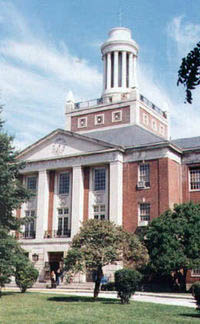
ราโมนส์

| ชื่อ = เดอะราโมนส์
| ประเภท = วงดนตรี
| ภาพ = Ramones Toronto 1976.jpg
| คำบรรยายภาพ = ราโมนส์ ขณะกำลังแสดงสด ปี ค.ศ. 1976 ที่กรุงนิวยอร์ก
| ชื่อจริง =
| ชื่อเล่น =
| วันเกิด =
| วันที่เสียชีวิต =
| แหล่งกำเนิด = ฟอเรสต์ฮิลส์, ควีนส์, นิวยอร์ก
| เครื่องดนตรี =
| แนวเพลง = พังก์ร็อก, ป็อปพังก์
| อาชีพ =
| ช่วงปี = ค.ศ. 1974 - 1996
| ค่าย =
| ส่วนเกี่ยวข้อง =
| เว็บ = ramones.com
| สมาชิก =
| อดีตสมาชิก = จอห์นนี ราโมน ดี ดี ราโมน โจอี ราโมน ทอมมี ราโมน มาร์คี ราโมน ริชชี ราโมน เอลวิส ราโมน ซี.เจ. ราโมน
| กลุ่มแฟนคลับ =
เดอะราโมนส์ () เป็นวงพังก์ร็อก ก่อตั้งขึ้นในฟอเรสต์ฮิลล์ นครนิวยอร์ก ราโมนส์มักได้รับคำกล่าวอ้างว่าเป็นวงพังก์วงแรก จากการออกสตูดิโออัลบั้ม ในชื่อเดียวกับวง "ราโมนส์ (อัลบั้ม)|ราโมนส์" ในปี ค.ศ. 1976 ตลอดช่วงชีวิตของวง ได้ออกสตูดิโออัลบั้มมาทั้งหมด 14 อัลบั้ม อัลบั้มแสดงสด 6 อัลบั้ม อัลบั้มรวมเพลง 12 อัลบั้ม มิวสิกวีดิโอ 32 วีดิโอ ซิงเกิล 71 เพลง และภาพยนตร์ 11 เรื่อง แม้พวกเขาจะประสบผลสำเร็จเชิงพาณิชย์เพียงเล็กน้อย จากการไม่ติดอันดับบนชาร์ตสูงๆ และยอดจำหน่ายเพียงเล็กน้อย แต่ถึงอย่างไรก็ดี วงราโมนส์ ได้กลายเป็นหนึ่งในวงที่มีอิทธิพลอย่างมากต่อวงการพังก์ทั้งในสหรัฐอเมริกาและประเทศอังกฤษ
จุดเด่นของวงคือ สมาชิกทุกคนใช้นามสกุลสมมุติว่า "ราโมน" (Ramone) โดยสมาชิกแต่ละคนไม่ได้เกี่ยวข้องทางสายเลือดแต่อย่างใด ซึ่งคำว่า "ราโมน" นั้นได้แรงบันดาลใจมาจากนามสมมุติ พอล ราโมน (Paul Ramone) ของพอล แมคคาร์ตนีย์ ในสมัยที่เขายังเล่นให้กับวง เดอะควอรีแมนMelnick and Meyer (2003), p.&nbsp;32.Sandford (2006), p.&nbsp;11. โดย ดี ดี ราโมน ถือเป็นสมาชิกคนแรกที่ได้เปลี่ยนมาใช้นามสมมุตินี้
พวกเขาได้แสดงคอนเสิร์ตทั้งหมด 2,263 ครั้ง และผ่านการทัวร์อย่างต่อเนื่องกันถึง 22 ปี จนกระทั่งในปี ค.ศ. 1996 ภายหลังทัวร์คอนเสิร์ตในเทศกาลดนตรีลอลลาพาลูซา (Lollapalooza) พวกเขาถึงประกาศแยกวง ในปี ค.ศ. 2014 สมาชิกก่อตั้งทั้ง 4 ของวงได้เสียชีวิตลงทั้งหมด ได้แก่ โจอี ราโมน (Joey Ramone) ร้องนำ (1951–2001) จอห์นนี ราโมน (Joey Ramone) มือกีตาร์ (1948–2004), ดี ดี ราโมน (Dee Dee Ramone ) มือเบส (1951–2002) และทอมมี ราโมน (Tommy Ramone) มือกลอง (1949–2014)
ราโมนส์ได้สร้างชื่อเสียงที่เป็นที่จดจำมากกว่าหลายปี พวกเขาได้รับการยกย่องอย่างกว้างขวางในฐานะหนึ่งในศิลปินร็อกที่ยิ่งใหญ่ที่สุดตลอดกาล ทั้งจากการติดโผ "100 ศิลปินที่ยิ่งใหญ่ที่สุดตลอดกาล" จากนิตยสาร "โรลลิงสโตน" และหัวข้อ "100 ศิลปินฮาร์ดร็อกที่ยิ่งใหญ่ที่สุด" จากนิตยสาร "วีเอชวัน" ในปี ค.ศ. 2002 ราโมนส์ ได้รับการจัดอันดับที่ 2 ในฐานะวงที่ยิ่งใหญ่ที่สุดตลอดกาลโดยนิตยสาร "สปิน" เป็นรองแค่วงเดอะบีเทิลส์ ในวันที่ 18 มีนาคม ค.ศ. 2002 สมาชิกดั้งเดิมทั้ง 4 และมาร์คีย์ ราโมน มือกลอง ก็ได้รับการบรรจุเข้าสู่หอเกียรติยศร็อกแอนด์โรล ในปี ค.ศ. 2011 วงก็ได้รับรางวัลประสบผลสำเร็จในวงการดนตรีของรางวัลแกรมมี|แกรมมี อีกด้วย
== ประวัติ==
===รวมวง (ค.ศ. 1974 - 75)===
ไฟล์:ForestHillsHS.jpg|right|thumb|upright|โรงเรียนมัธยมฟอเรสต์ฮิลส์ โรงเรียนที่สี่สมาชิกดั้งเดิมของราโมนส์เข้าศึกษา
สมาชิกเดิมของวงได้พบกันในชุมชนชั้นกลางในย่านฟอเรสต์ฮิลส์ โบโรฮ์ควีนส์ นิวยอร์กซิตี ซึ่งมีจอห์น คัมมิงส์และโทมัส เออร์เดลยิ ต่างกำลังศึกมัธยมศึกษาควบคู่ไปกับการทำวงแนวการาจร็อก ระหว่างปี ค.ศ. 1965 ถึง 1967 ที่เป็นที่รู้จักในชื่อ “เดอะแทนเจอรินพัพเพตส์” (the Tangerine Puppets) ต่อมาพวกเขาก็ได้มาเป็นเพื่อนกับ ดักลาส โคล์วิน ซึ่งย้ายที่อยู่จากเยอรมนี มาอาศัยที่นี่ และ เจฟฟรี ไฮแมน อดีตนักร้องนำวงสไนเปอร์ วงแนวแกลมร็อก ที่ก่อตั้งขึ้นในปี ค.ศ. 1972McNeil and McCain (1996), pp.&nbsp;181, 496.
เดอะราโมนส์ ได้เริ่มเป็นรูปร่างขึ้นในช่วงต้น ค.ศ. 1974 เมื่อคัมมิงส์ และโคล์วิน ได้เชิญไฮแมน ให้มาร่วมวงกับพวกเขา ในวงเริ่มแรก ประกอบด้วย โคล์วิน ทำหน้าที่ร้องนำ ร้องประกอบ และเบสกีตาร์ คัมมิงส์ เป็นมือกีตาร์หลัก และไฮแมน เป็นมือกลอง จนต่อมาไฮแมน ก็เปลี่ยนตำแหน่งกลองชุดมาร้องแทน โคล์วิน ถือเป็นสมาชิกคนแรกที่เปลี่ยนชื่อตัวเอง ด้วยการลงท้ายชื่อจริงด้วยชื่อเดียวกับวง “ราโมน” และตัวเองใหม่ว่า ดี ดี ราโมน ซึ่งเขาได้รับแรงบันดาลใจมาจากพอล แมคคาร์ตนีย์ ที่ใช้ชื่อสมมุติ พอล ราโมน ในสมัยที่เขายังเล่นให้กับวง เดอะควอรีแมนMelnick and Meyer (2003), p.&nbsp;32.Sandford (2006), p.&nbsp;11. ดี ดี ก็ได้เสนอให้สมาชิกคนอื่น เปลี่ยนชื่อให้เหมือนกับเขา จนเกิดเป็นแรงบันดาลใจในการตั้งชื่อวง “เดอะราโมนส์” ในที่สุด ไฮแมน และคัมมิงส์ ก็ได้เปลี่ยนชื่อใหม่เป็น โจอี และจอห์นนี ราโมน
มอนเต เอ. เมลนิก (Monte A. Melnick) เพื่อนร่วมวงอีกคน ที่ต่อมาได้กลายเป็นผู้จัดการทัวร์ของวง ได้ช่วยจัดการเวลาซ้อมให้แก่พวกเขา ในแมนฮัตตันเพอร์ฟอร์แมนซ์สตูดิโอส์ ( Manhattan's Performance Studios) ที่ซึ่งเขาทำงานอยู่ และเออร์เดลยิ ก็ได้เปลี่ยนตัวเองเป็นผู้จัดการวง ภายหลังรวมวงกันแล้ว ดี ดี ได้พบว่าตัวเองไม่สามารถร้องเพลงพร้อมกับเล่นเบสได้ดี จึงได้ให้โจอี ทำหน้าที่ร้องนำแทน แต่ถึงอย่างไรก็ดี โจอี ก็มีอาการคล้ายๆกัน ที่ไม่สามารถร้องพร้อมกับเล่นกลองไปด้วยได้ จนเขาได้สละตำแหน่งกลองออก ในขณะกำลังคัดตัวเพื่อหาคนที่เหมาะสมกับตำแหน่งต่างๆ เออร์เดลยิ ซึ่งจับกลองบ่อยครั้ง ทำให้สมาชิกคนอื่นต่างเขาว่าสามารถเล่นกลองกลุ่มได้ดีว่าคนอื่นๆ จนในที่สุดเขาก็ได้ร่วมกับวง และเปลี่ยนชื่อเป็น ทอมมี ราโมนMelnick and Meyer (2003), p.&nbsp;33.
ไฟล์:CBGB club facade.jpg|thumb|170px|left|คลับ CBGB ในนิวยอร์ก เป็นคลับที่สร้างวงราโมนส์นี้ขึ้น
เดอะราโมนส์ ได้เริ่มเล่นวงครั้งแรกก่อนการคัดตัว ในวันที่ 30 มีนาคม ค.ศ. 1974 ที่เพอร์ฟอร์แมนซ์สตูดิโอส์ เพลงที่พวกเขาเล่นนั้นเร็วและสั้นมาก ด้วยความยาวเพลงสั้นกว่า 2 นาที ในช่วงนี้เอง คลื่นเพลงลูกใหม่ได้เริ่มเข้าสู่นิวยอร์ก ผ่านทางสองคลับหลัก ได้แก่ แมกซ์สแคนซัสซิตี (Max's Kansas City) ในดาวน์ทาวน์ของเกาะแมนฮัตตัน และคลับที่มีชื่อเสียงกว่า ซีบีจีบี (CBGB) เดอะราโมนส์ ได้เข้าไปแสดงใน ซีจีบีจีบี เป็นที่แรก เมื่อวันที่ 16 สิงหาคม ค.ศ. 1974 Johnny Ramone - Timeline Photos. Facebook. เลกส์ แมกนีล (Legs McNeil) ผู้ซึ่งเป็นหนึ่งในผู้ร่วมก่อตั้งนิตยสาร ‘’พังก์’’ ในปีต่อมา ได้บรรยายอิทธิพลของวงนี้ว่า “พวกเขาทั้งหมดสวมชุดแจกเก็ตส์สีดำ และบรรเลงเพลง...ซึ่งมันเป็นกำแพงแห่งเสียงที่ครึกโครม...พวกเขาดูดุเดือด แต่พวกเขาไม่ใช่พวกฮิปปี้ นี่นับเป็นสิ่งที่แปลกใหม่อย่างแท้จริง”
วงได้มาเล่นให้กับคลับแห่งนี้เป็นประจำ ด้วยการเล่นกว่า 47 ครั้งภายในสิ้นปีหนึ่ง หลังจากสรุปงานดนตรีของพวกเขาได้จำนวนหนึ่ง ที่คิดว่าพอที่จะมีผู้ให้ความสนใจแล้ว ซึ่งก็ได้ยอดมาราวๆ 17 นาที จากเริ่มต้น จนถึงสิ้นสุด วงก็ได้เข้าเซ็นสัญญากับค่ายบันทึกเสียงในช่วงสิ้นปี ค.ศ. 1975 ผ่านทางค่าย ไซร์เออเรเคิดส์ ของเซอร์มัวร์ สไตน์ (Seymour Stein)
ภายหลังการรับชมของ เคร็ก ลีออน (Craig Leon) จากไซร์เออMelnick and Meyer (2003), p.&nbsp;101. เขาได้เสนอค่ายเพลงนี้ให้กับวง ลินดา สไตน์ (Linda Stein) ภรรยาของเซอร์มันวร์ ก็ได้ร่วมรับชมการบรรเลงเพลงของวงที่มาเทอร์ส จนเขาได้กลายเป็นผู้จัดการร่วม ร่วมกับแดนนี ฟีลด์ส (Danny Fields)Bessman (1993), p.&nbsp;211. ในเวลานั้นเอง เดอะราโมนส์ ก็ได้รับการจดจำในฐานะผู้นำแห่งคลื่นลูกใหม่นี้ ที่ซึ่งกำลังถูกเรียกอย่างกว้างขวางใหม่ในชื่อ “พังก์ร็อก|พังก์”Strongman (2008), p.&nbsp;62.Savage (1992), pp. 130, 156. โดยเฉพาะนักร้องนำที่โดดเด่น ได้สร้างการเปลี่ยนแปลงครั้งสำคัญ อ้างจากคำพูดของ ดี ดี “นักร้องคนอื่นๆ (ในนิวยอร์ก) กำลังคัดลอกเดวิด โจฮานเซน (แห่งวงนิวยอร์กดอล) ผู้ซึ่งคัดลอกมิก แจ็กเกอร์...แต่โจอี นั้นเป็นหนึ่งเดียว หนึ่งเดียวจริงๆ”Quoted in Strongman (2008), p.&nbsp;61.
===ผู้นำแห่งวงการพังก์ (ค.ศ. 1976 - 77)===
ไฟล์:Ramones album cover.jpg|200px|thumb|right|ภาพหน้าปกอัลบั้ม ราโมนส์ (อัลบั้ม)|ราโมนส์ ถ่ายโดย โรเบอร์ทา เบย์ลีย์ ปัจจุบันมันกลายเป็นหนึ่งในอัลบั้มที่ถูกนำมาเลียนแบบมากที่สุดตลอดกาลLeigh 2009, p. 138.
ไฟล์:นิตยสารพังก์.jpg|left|thumb|upright|ภาพหน้าปกนิตยสาร "พังก์" ฉบับเดือนเมษายน ค.ศ. 1976 ในภาพเป็นรูปของโจอี ซึ่งจอห์น ฮอล์มสทรอม ได้รับแรงบันดาลใจมากจากหนังสือการ์ตูนของวิลล์ ไอส์เนอร์ (Will Eisner)Shirley (2005), p.&nbsp;110. ฮอล์มสทอรม ยังเป็นผู้ทำปกอัลบั้ม "Rocket to Russia" และ "Road to Ruin" อีกด้วยLeigh and McNeil (2009), p.&nbsp;258.
เดอะราโมนส์ได้บันทึกเสียงอัลบั้มเปิดตัวในชื่อเดียวกับวง "ราโมนส์ (อัลบั้ม)|ราโมนส์" ในเดือนเมษายน ค.ศ. 1976 ซึ่งประกอบด้วยเพลงทั้งหมด 14 เพลง โดยมีเพลง "I Don't Wanna Go Down to the Basement" ที่ยาวที่สุดในอัลบั้ม แต่ถึงอย่างไรก็ดีก็มีความยาวเพียง 2.30 นาที เท่านั้น สำหรับผู้แต่งเพลงนั้น ส่วนมากแต่งโดย ดี ดี. แต่ในเครดิตกลับแบ่งใส่ชื่อสมาขิกทุกคนในวงแทน อัลบั้ม "ราโมนส์" ได้ออกผ่านค่ายไซร์เออโดยมีแคร็ก ลีออน ร่วมกับทอมมี ที่ทำหน้าที่เป็นโปรดิวเซอร์ ด้วยต้นทุนที่ต่ำมากๆ คือราวๆ 6,400 ดอลลาร์เท่านั้นSchnider (2007), pp. 543–44. แต่ถึงอย่างไรก็ตาม ภาพถ่ายหน้าปกหน้า ซึ่งถ่ายโดย โรเบอร์ทา เบย์ลีย์ (Roberta Bayley) ช่างภาพจากนิตยสาร "พังก์"Bessman (1993), pp.&nbsp;48, 50; Miles, Scott, and Morgan (2005), p. 136. (ซึ่งคำว่า พังก์ ของนิตยสารนี้เองได้กลายเป็นชื่อเรียกคลื่นลูกใหม่นี้) นิตยสาร ได้เขียนเรื่องราวของวงพร้อมกับภาพหน้าปกราโมนส์ในฉบับที่ 3 ซึ่งออกจำหน่ายเดือนเดียวกับที่วงออกอัลบั้มTaylor (2003), pp.&nbsp;16–17.
ราโมนส์ได้ออก แอลพี เปิดตัว ซึ่งก็ได้รับคำชมจากนักวิจารณ์ดนตรีร็อกอีกหลายคน ทั้งโรเบิร์ต คริสต์เกา (Robert Christgau) จากนิตยสาร "วิลเลจวอยซ์" (Village Voice) ได้กล่าวว่า “ฉันรักการบันทึกเสียงนี้ แม้ว่าพวกเขาจะหลงรักในภาพลักษณ์ความโหดเหี้ยม (โดยเฉพาะลัทธินาซี)...สำหรับฉัน มันเป็นการพัดทุกๆอย่างออกจากวิทยุ”Quoted in Bessman (1993), p.&nbsp;55. พอล เนลสัน (Paul Nelson) แห่งนิตยสาร "โรลลิงสโตน" ได้อธิบายว่ามัน “เป็นการสร้างจังหวะเพลงที่ดูมีชีวิตชีวาไปด้วยน้ำหนักเสียงแห่งร็อกแอนด์โรล ที่ไม่ได้รับประสบการณ์นับตั้งแต่วันแรกสุดของวัน” เป็นลักษณะพิเศษที่ “เป็นศิลปินอเมริกันหลักของแท้ ที่ทำดนตรีอย่างเข้าใจจริงๆ” เขายังยกย่องให้ “เป็นช่วงเวลาของดนตรียอดนิยมที่ตามงานศิลปะอื่นๆ ซึ่งได้ยกย่องให้เป็นงานชิ้นเอก” เวนน์ รอบบินส์ (Wayne Robbins) แห่งนิตยสาร "นิวส์เดย์’’ (Newsday) ก็ยกย่องราโมนส์ให้เป็น “วงร็อกแอนด์โรลเยาวชนที่ดีที่สุด เท่าที่เคยได้ยินบนจักรภพนี้”Quoted in Bessman (1993), p.&nbsp;56.
แต่ถึงอย่างไรก็ดี ทั้งๆ ที่ไซร์เออตั้งความหวังกับการบันทึกอัลบั้มนี้มากBessman (1993), p.&nbsp;55. อัลบั้ม "ราโมนส์" กลับไม่ประสบความสำเร็จ ด้วยการติดอันดับที่ 111 บนบิลบอร์ดอัลบั้มชาร์ต สองซิงเกิลจากอัลบั้ม "Blitzkrieg Bop" และ "I Wanna Be Your Boyfriend กลับไม่ติดชาร์ตสูง ในการแสดงสดครั้งสำคัญของวงนอกเมืองนิวยอร์ก ในช่วงเดือนมิถุนายน ที่ยังทาวน์ รัฐโอไฮโอ โดยมีสมาชิกของวงเดดบอยส์ เข้าร่วมบรรเลงดนตรีร่วมกับวงด้วยRamone and Kofman (2000), p.&nbsp;77. ราโมนส์ ได้ไปทัวร์คอนเสิร์ตยังสหราชอาณาจักรที่เราด์เฮาส์ (Roundhouse) กรุงลอนดอน ในวันที่ 4 กรกฎาคม ค.ศ. 1976 ร่วมกับวงเฟรมินกรูวีส์ (Flamin' Groovies) ในนามค่าย. ในคอนเสิร์ตครั้งนี้มีมาร์ก โบแลน หัวหน้าวงที. เร็กซ์ (วงดนตรี)|ที. เร็กซ์ เข้าร่วมรับชมและได้รับเชิญให้แสดงสดบนเวทีด้วย ในคืนต่อมา พวกเขาก็ได้มีโอกาสได้พบกับสมาชิกวงพังก์ที่รู้จักกันดี อย่าง เซ็กซ์พิสทอลส์ และเดอะแคลช ซึ่งต่างเป็นสองผู้นำแห่งผู้บุกเบิกวงการพังก์ในอังกฤษ ในเดือนต่อมาพวกเขาก็ไปร่วมเล่นที่นครลอสแอนเจลิส ซึ่งก็ประสบความสำเร็จเป็นอย่างดี ทั้งที่โรงละครร็อกซี (Roxy Theatre) และการแสดงสดที่โทรอนโต ในเดือนกันยายน ซึ่งต่างเป็นการจุดกระแสพังก์ขึ้น ทำให้ราโมนส์ ได้กลายเป็นวงที่ได้รับความนิยมจึงมีการแสดงสดเพิ่มมากขึ้น
สองอัลบั้มถัดมาของวง "Leave Home" และ "Rocket to Russia" ซึ่งต่างเปิดตัวพร้อมกันในปี ค.ศ. 1977 โดยมีทอมมีและโทนี บอนจีโอวี (Tony Bongiovi) ลูกพี่ลูกน้องคนที่สองของจอน บอน โจวี ร่วมเป็นโปรดิวเซอร์ในครั้งนี้ "Leave Home" ก็ยังคงประสบความล้มเหลวในชาร์ตตามเดิม และล้มเหลวยิ่งกว่า อัลบั้ม "Ramones" ภายในอัลบั้ม "Leave Home" มีเพลง "Pinhead" ซึ่งถือว่าเป็นหนึ่งในเพลงประจำวง ที่ใช้การร้อง "Gabba gabba hey!" ทวนซ้ำไปเรื่อยๆ "Leave Home" ก็ยังมีการโคเวอร์เพลง "California Sun" ให้มีจังหวะเร็วขึ้น ซึ่งเพลงนี้เดิมแต่งโดยเฮนรี กรูเวอร์ (Henry Glover) และ มอร์ริส เลวี (Morris Levy) และบรรเลงโดย โจ โจนส์ (Joe Jones) ในอัลบั้ม "Rocket to Russia" กลับประสบความสำเร็จ ด้วยการติดชาร์ตดีที่สุดเท่าที่ปล่อยอัลบั้มออกมา ในอันดับ 49 บนบิลบอร์ด 200cite web|url=|title=Charts & Awards "Rocket to Russia|publisher=Allmusic เดฟ มาร์ช (Dave Marsh) นักวิจารณ์จากนิตยสารโรลลิงสโตน ได้ยกย่องให้อัลบั้มนี้เป็น “ร็อกแอนด์โรลที่ดีที่สุดแห่งปี” อัลบั้มยังประกอบด้วยซิงเกิลที่ติดบิลบอร์ดชาร์ตเป็นครั้งแรกทั้ง "Sheena Is a Punk Rocker (แต่ก็ติดอันดับเพียงที่ 81) และ "Rockaway Beach" ติดอันดับที่ 66 ซึ่งถือว่าสูงที่สุดเท่าที่ราโมนส์เคยทำเพลงมาทั้งหมดในสหรัฐอเมริกา ในวันที่ 31 ธันวาคม ค.ศ. 1977 เดอะราโมนส์ ก็ได้บันทึก "It's Alive" อัลบั้มแสดงสด แบบดับเบิลอัลบั้ม ที่โรงละครเรนโบว์ (Rainbow Theatre) กรุงลอนดอน ซึ่งได้รับการเปิดตัวในเดือนเมษายน ค.ศ. 1979 (ชื่อของอัลบั้มนำมาจากภาพยนตร์สยองขวัญ ในชื่อเดียวกัน)Stim (2006), p.&nbsp;221.
===เปลี่ยนแนวบันทึกเสียงไปในทางป็อปมากขึ้น (ค.ศ. 1978 – 83)===
ทอมมี เหน็ดเหนื่อยกับการทัวร์คอนเสิร์ต ทำให้เขาออกจากวงไปในปี ค.ศ. 1978 แต่เขาก็ยังคงทำหน้าที่เป็นโปรดิวเซอร์เช่นเดิม แต่กลับไปใช้ชื่อเกิดของเขาเดิม เออร์เดลยิ โดยเปลี่ยนมือกลองใหม่เป็น มาร์ก เบลล์ (Marc Bell) ผู้ซึ่งเคยเป็นอดีตสมาชิกวงฮาร์ดร็อกยุค 70 ทั้ง ดัสต์ (Dust), เวนน์คันทรีแอนด์แบ็กสทรีตบอยส์ (Wayne County and the Backstreet Boys) และวงที่ถือเป็นผู้บุกเบิกพังก์อีกวงอย่าง ริชาร์ด เฮลล์แอนด์เดอะวอยดอยด์ส (Richard Hell and the Voidoids)cite web|url=|title=Biography Markey Ramone|last=Ankeny|first=Jason|publisher=Allmusic เบลล์ ได้ใช้ชื่อสมมุติใหม่ในชื่อ มาร์คีย์ ราโมน (Marky Ramone) ในปีต่อมา วงได้ออกสตูดิโออัลบั้มลำดับที่ 4 ในชื่อ "Road to Ruin" ซึ่งถือเป็นอัลบั้มเปิดตัวของมาร์คีย์เองด้วย อัลบั้มได้ร่วมผลิตโดยทอมมีกับเอด สทาเซียม (Ed Stasium) ที่ประกอบไปด้วยเสียงเพลงใหม่ ทั้ง การเล่นดนตรีอะคูสติก|อะคูสติกกีตาร์ เนื้อหาแนวบัลลาด และนับเป็นครั้งแรกที่มีการบันทึกเสียงยาวกว่า 3 นาที แต่ก็ยังคงล้มเหลวในชาร์ตบิลบอร์ด 100 ตามเดิม แต่ถึงอย่างไรก็ดี "I Wanna Be Sedated" ได้กลายเป็นหนึ่งในซิงเกิลที่รู้จักกันดีที่สุดของวงcite web|author=Boldman, Gina | url= | publisher=Allmusic | title=I Wanna Be Sedated ส่วนภาพหน้าปก ก็เป็นภาพถ่ายจากจอห์น โฮล์มสทอร์ม (John Holmstrom) ผู้ร่วมก่อตั้งนิตยสาร "พังก์"
ภายหลังได้ออกภาพยนตร์ที่มีเนื้อหาเกี่ยวกับวงในเรื่อง "Rock 'n' Roll High School" (ปี ค.ศ. 1979) ซึ่งกำกับโดยโรเจอร์ คอร์แมน (Roger Corman) ผลจากภาพยนตร์นี้เองทำให้ ฟิล สเปกเทอร์ (Phil Spector) ซึ่งเป็นโปรดิวเซอร์ที่มีชื่อเสียงคนหนึ่ง เริ่มสนใจในตัววงราโมนส์ และได้จัดทำอัลบั้ม "End of the Century" ในปี ค.ศ. 1980 ระหว่างการบันทึกเสียงในลอสแอนเจลิส สเปกเทอร์ ก็มีปัญหาบางส่วนกับสมาชิกในวงโดยเฉพาะกับจอห์นนีที่ถึงขั้นใช้อาวุธปืน แต่ถึงอย่างไรก็ดีอัลบั้มกลับประสบความสำเร็จที่สุดเท่าที่วงปล่อยอัลบั้มออกมา ด้วยอันดับที่ 44 ในชาร์ตสหรัฐอเมริกา และอันดับ 14 ในเกาะอังกฤษ แม้ว่าจอห์นนี จะไม่ชื่นชอบอัลบั้มนี้มากนะเพราะส่วนตัวเขาชื่นชอบความรุนแรงในเนื้อหามากแบบพังก์มากกว่า “"End of the Century" เป็นการถอยก้าวลงของราโมนส์ มันไม่ใช่ราโมนส์อย่างแท้จริง”Leigh and McNeil (2009), p. 201. สิ่งนี้เองที่ส่งผลต่อการทำอัลบั้มรวมเพลง "Loud, Fast Ramones: Their Toughest Hits" จอห์นนีเห็นว่างานของสเปกเทอร์ก็ยังมีข้อดีอยู่บ้าง เขากล่าวว่า “มันเป็นเช่นนั้นจริงๆ เมื่อเขาทำเพลงให้มันช้ากว่าอย่างซิงเกิล 'Danny Says' ที่ประสบความสำเร็จจริงๆ ซิงเกิล 'Rock 'N' Roll Radio' ก็ดีเช่นกัน แต่พอทำเพลงที่ใส่จังหวะแน่นๆ มันกลับขายไม่ดีเท่าที่ควร” Retrieved from Internet Archive December 16, 2013.วงหญิงล้วนโรเนตเทส (Ronettes) ก็ได้นำเพลง "Baby, I Love You" มาโคเวอร์ซึ่งก็ประสบความสำเร็จอย่างสูงในเกาะอังกฤษ ด้วยการติดชาร์ตอันดับ 8
ไฟล์:Ramones 1983 b.jpg|thumb|โจอีและ ดี ดี ราโมน ขณะทัวร์คอนเสิร์ตปี ค.ศ. 1983
"Pleasant Dreams" สตูดิโออัลบั้มลำดับที่ 6 ของวง เปิดตัวในปี ค.ศ. 1981 ยังคงใช้แนวทางเดียวกันกับอัลบั้ม "End of the Century" ที่ได้ละทิ้งเสียงพังก์แท้ๆ จากการบันทึกในช่วงแรกออกสิ้น อ้างจากการอ้างอิงของ นิตยสาร "ทรูเซอร์เพลส" (Trouser Press) ได้จดรายละเอียดว่า อัลบั้มนี้ได้ เกรแฮม กูดแมน (Graham Gouldman) เป็นโปรดิวเซอร์ ที่เดิมเคยเป็นโปรดิวเซอร์ให้กับวง 10ซีซี จากอังกฤษมาก่อน เขาได้เปลี่ยนราโมนส์ “ออกจากผู้บุกเบิกลัทธิมินิมอลไปสู่ดินแดนแห่งเฮฟวีเมทัล”Isler and Robbins (1991), p.&nbsp;533. จอห์นนี ก็ได้มีการโต้เถียงถึงการเปลี่ยนไปสู่แนวอดีตเก่าๆนี้ ซึ่งมันเป็นการตัดสินใจของทางค่าย ที่เป็นความพยายามที่ดูไร้ประโยชน์ในนำเพลงออกอากาศทางวิทยุของอเมริกา อัลบั้ม "Pleasant Dreams" ติดอันดับ 58 บนชาร์ตสหรัฐอเมริกา แต่สองซิงเกิลเอกกลับไม่ติดชาร์ตใดๆ เลยcite web|url=|title=Charts & Awards "Pleasant Dreams"|publisher=Allmusic
"Subterranean Jungle" ได้ริตชี คอร์เดลล์ (Ritchie Cordell) และเกลน โคลอตคิด (Glen Kolotkin) เป็นโปรดิวเซอร์ เปิดตัวในปี ค.ศ. 1983cite web|url=|title=Overview "Subterranean Jungle"|last=Erlewine|first=Stephen Thomas|publisher=Allmusic อ้างจากนิตยสาร "ทรูเซอร์เพลส" ได้กล่าวว่ามันเป็นการกลับมาของวง “กลับสู่สิ่งที่พวกเขาเคยเป็นเจ้าของ: ป็อปคนขี้ยายุค 60 ที่ปรับให้เข้ากับความต้องการ” ซึ่งโดยรวมแล้วหมายถึง “การปรับลดจังหวะดุเดือดรวดเร็วลงไป ที่ครั้งหนึ่งเป็นสิ่งที่ราโมนส์เคยทำมาโดยตลอด” อัลบั้ม "Subterranean Jungle" ติดอันดับ 83 ในสหรัฐอเมริกา มันกลายเป็นอัลบั้มสุดท้ายของวง ที่ได้ติดอันดับในบิลบอร์ดท็อป 100cite web|url=|title=Charts & Awards "Subterranean Jungle"|publisher=Allmusiccite web|url=|title=Chart History—The Ramones|work=Billboard (magazine)|Billboard ในปี ค.ศ. 2002 ไรโนเรเคิดส์ ได้ปล่อยเวอร์ชันใหม่ด้วยการเพิ่มโบนัสแทร็กไปอีก 7 เพลง
===เปลี่ยนสมาชิก (ค.ศ. 1983 - 89 )===
ภายหลังออกอัลบั้ม "Subterranean Jungle" มาร์คี ได้ถูกไล่ออกจากวง เนื่องจากเขาติดแอลกอฮอล์มากBessman (1993), p. 127. เขาถูกแทนที่โดยริชาร์ด ไรน์ฮาร์ดต์ (Richard Reinhardt) ซึ่งไปใช้ชื่อใหม่ในชื่อ ริชีย์ ราโมน โจอี ราโมน ได้กล่าวว่า “ริชีย์ในความคิดผม เขาได้ช่วยชีวิตวงอย่างยาว เชาเป็นสิ่งที่ยิ่งใหญ่ที่บังเกิดขึ้นในราโมนส์ เขานำพาจิตวิญญาณกลับสู่วงอีกครั้ง” ริชชี เป็นสมาชิกตำแหน่งกลองเพียงคนเดียวที่สามารถร้องพร้อมกันไปด้วยได้ โดยมีผลงานที่เขาร้องนำทั้ง "(You) Can't Say Anything Nice" และเช่นเดียวกันกับ "Elevator Operator" ที่ไม่ได้ออกจำหน่าย โจอี ราโมน ได้แสดงความเห็นว่า “ริชชีเป็นนักดนตรีที่มีพรสวรรค์มากและเขาก็ช่างแตกต่าง...เขาตั้งใจให้กับวงร้อยเปอร์เซ็นต์เพราะเขาได้ร้องประกอบในแต่หลายแทร็ก เขาได้ร้องนำ ซึ่งเขาร้องได้อย่างที่ ดี ดี ทำ” ริชชี ยังเป็นมือกลองเพียงคนเดียวที่ได้ประพันธ์เพลงเดี่ยวให้กับวงหลายเพลง ทั้งเพลงฮิตอย่าง "Somebody Put Something in My Drink" และเช่นเดียวกันกับ "Smash You", "Humankind", "I'm Not Jesus", "I Know Better Now" และ "(You) Can't Say Anything Nice" โจอี ราโมน ได้ให้การสนับสนุนริชชี ในการแต่งเพลง “ฉันกล้าที่จะให้เขาแต่งเพลง ซึ่งฉันพบว่ามันทำให้เขารู้สึกเป็นส่วนหนึ่งกับวงมากกว่า เพราะพวกเราไม่เคยปล่อยให้คนอื่นแต่งเพลงเขาพวกเราเลย” เพลงของริชชี "Somebody Put Something in My Drink" ได้กลายเป็นซิงเกิลสำคัญในแต่ละคอนเสิร์ต จนกระทั่งการแสดงสดสุดท้ายในปี ค.ศ. 1996 และได้ถูกรวมเข้ายังอัลบั้ม "Loud, Fast Ramones: Their Toughest Hits" และอัลบั้ม "The Ramones Smash You: Live '85" ที่ประกอบด้วย 8 โบนัสดิสก์ ก็มีการระบุเครดิตให้กับริชชีด้วยในซิงเกิล "Smash You"
อัลบั้มแรกที่มีริชชีร่วมบันทึกเสียงกับราโมนส์ด้วยคือ Too Tough to Die ในปี ค.ศ. 1984 โดยทอมมี เออร์เดลอิ และเอด สทาเซียม กลับมาเป็นโปรดิวเซอร์ให้กับวงอีกครั้ง อัลบั้มได้กลับสู่เสียงแนวทางเดิมอีกครั้ง ในรายละเอียดของนิตยสารออลมิวสิก โดยสตีเฟน โทมัส เออร์ลีวิน (Stephen Thomas Erlewine) กล่าวว่า “จังหวะได้กลับสู่จังหวะตีอันรวดเร็วและเพลงที่สั้นลง มีความกะทัดรัด”cite web|url=|title="Too Tough to Die" Review|last=Erlewine|first=Stephen Thomas|publisher=Allmusic
วงได้ออกซิงเกิลที่อังกฤษ "Bonzo Goes to Bitburg" ในปี ค.ศ. 1985 แม้ว่าเพลงจะส่งออกเพื่อจำหน่ายเพียงสหรัฐอเมริกาเท่านั้น แต่ก็ได้รับการเล่นอย่างกว้างขวางผ่านการออกอากาศวิทยุของโรงเรียนอเมริกัน เพลงนี้ได้รับการแต่งขึ้นหลักโดย โจอี เพื่อที่จะประท้วงประธานาธิบดีโรนัลด์ เรแกน ในการเดินทางไปยังสุสานทหารที่เยอรมนี ซึ่งเป็นที่ฝังร่างของหน่วยวัฟเฟิน-เอ็สเอ็ส (หน่วยทหารของนาซีในสมัยสงครามโลกครั้งที่ 2)cite web|url=|title="Animal Boy" Review|last=Rivadavia|first=Eduardo |publisher=Allmusic และในอัลบั้มลำดับที่ 9 ของวง "Animal Boy" (ค.ศ. 1986) ซิงเกิลนี้ก็เปลี่ยนชื่อใหม่เป็น "My Brain Is Hanging Upside Down (Bonzo Goes to Bitburg)" สำหรับ "Animal Boy" ได้ณอง โบวัวร์ (Jean Beauvoir) อดีตสมาชิกวงพลาสมาทิกส์ (Plasmatics) มาเป็นโปรดิวเซอร์ อัลบั้มนี้ ได้รับการกล่าวถึงจากนักวิจารณ์แห่งนิตยสารโรลลิงสโตนว่า “สัตว์หน้าขนตัวเดิมที่หยุดไม่อยู่” ทำให้เขาได้ยกให้เป็น “อัลบั้มแห่งสัปดาห์” จอน พารีลิส (Jon Pareles) แห่งนิตยสารนิวยอร์กไทมส์ ได้เขียนบรรยายราโมนส์ว่า “ส่งเสียงดังขึ้นเพื่อความนอกลู่และกวนคน”Quoted in Bessman (1993), p.&nbsp;136.
ในปีต่อมา วงได้บันทึกเสียงในอัลบั้มสุดท้ายของพวกเขาร่วมกับริชชี ในชื่อ "Halfway to Sanity" ซึ่งสร้างขึ้นรวมถึงประพันธ์และบรรเลงหลักๆ โดย เดเนียล เรย์ (Daniel Rey) ริชชี ได้ออกจากวงไปในเดือนสิงหาคม ค.ศ. 1987 สร้างความผิดหวังให้กับวง กินเวลากว่า 5 ปี สมาชิกคนอื่นล้วนยังคงไม่ให้เขาได้ส่วนแบ่งจากการขายเสื้อทีเชิร์ตFrom the film "End of the Century: The Story of the Ramones" ภายหลัง ริชชี ออกไป ก็ได้ถูกแทนที่โดย เคลม เบิร์ก (Clem Burke) จากวงบลอนดี ซึ่งพวกเขาได้ยุบวงไปในขณะนั้น อ้างจากจอห์นนี การแสดงร่วมกับ เบิร์ก ผู้ซึ่งเปลี่ยนชื่อใหม่ในเวลาต่อมาเป็น เอลวิส ราโมน เป็นมหาวิบัติของวง ทำให้เขาถูกไล่ออกจากวงทันทีภายหลังร่วมเล่นให้กับวงได้เพียง 2 ครั้งเท่านั้น คือในเดือนวันที่ 28 กับ 29 สิงหาคม ค.ศ. 1987 เนื่องจากเขาไม่สามารถเล่นกลองตามรูปแบบเดิมของวงไว้ได้ ในเดือนกันยายน มาร์คี ก็ได้สร่างเมาและปรับตัวใหม่ ได้กลับสู่วงอีกครั้ง
ในเดือนธันวาคม ค.ศ. 1988 เดอะราโมนส์ได้บันทึกเสียงต่อในอัลบั้มลำดับที่ 11 ในชื่อ Brain Drain ซึ่งมี โบวัวร์ (Beauvoir), เรย์ (Ray) และบิล ลาสเวลล์ (Bill Laswell) ร่วมเป็นโปรดิวเซอร์ครั้งนี้ แต่ถึงอย่างไรก็ดีในท่อนทำนองเบส กลับเล่นโดยเดเนียล เรย์และแอนดี เชอร์นอฟฟ์ (Andy Shernoff) แห่งวงเดอะดิกเทเทอรส์ (The Dictators) ดี ดี ราโมน บันทึกเสียงเพียงเสียงร้องเพิ่มเติมในอัลบั้ม เนื่องจากสมาชิกคนอื่นๆของวง (รวมถึงเขา) ได้เกิดปัญหาส่วนตัวกันขึ้นและได้เปลี่ยนจุดยืนที่เขาไม่ต้องการจะอยู่ในวงอีกต่อไป ภายหลังพวกเขาเสร็จภารกิจทัวร์ “Halfway to Sanity” ในเดือนกุมภาพันธ์ในปี ค.ศ. 1989 ดี ดี ก็ได้สร่างเมาและออกจากวงไป
เขาถูกแทนที่ด้วย คริสโตเฟอร์ โจเซฟ วาร์ด (Christopher Joseph War) ซึ่งเปลี่ยนชื่อเป็น ซี.เจ. ราโมน ในเวลาต่อมา ผู้ซึ่งร่วมงานกับวงจนกระทั่งยุบวงลง ดี ดี ได้รับการชักชวนให้เริ่มต้นอาชีพใหม่ในฐานะ แรปเปอร์ ภายใต้ชื่อ “ดี ดี คิง” เขาก็ได้กลับสู่วงการพังก์ร็อกอย่างรวดเร็วอีกครั้งและเข้าร่วมวงอีกหลายวง โดยใช้รูปแบบที่เหมือนกันมากกับที่เขาใช้แต่งเพลงสมัยที่อยู่ราโมนส์
===ช่วงปีสุดท้าย (ค.ศ. 1990 - 96) ===
ภายหลังการร่วมค่ายไซร์เออเรเคิดส์ เป็นระยะเวลากว่าทศวรรษครึ่ง เดอะราโมนส์ ได้ย้ายไปอยู่ค่ายใหม่กับ เรดิโอแอคทีฟ เรเคิดส์ (Radioactive Records) โดยเปิดตัวอัลบั้มแรกกับค่ายนี้ในปี ค.ศ. 1992 ในชื่อ "Mondo Bizarro" ซึ่งได้เอด สทาเซียม กลับมาเป็นโปรดิวเซอร์อีกครั้งหนึ่งcite web|url=|title=Overview "Mondo Bizarro"|last=Rivadavia|first=Eduardo |publisher=Allmusic ในอัลบั้ม "Acid Eaters" ประกอบด้วยเพลงโคเวอร์ทั้งหมด ซึ่งออกจำหน่ายในหนึ่งปีถัดมา ในปี ค.ศ. 1993.cite web|url=|title=Overview "Acid Eaters"|last=Erlewine|first=Stephen Thomas |publisher=Allmusic เดอะราโมนส์ ได้เป็นส่วนของซีรีส์ เดอะซิมป์สันส์ ที่ประกอบด้วยดนตรีและเสียงเอนิเมตเกี่ยวกับพวกเขาในตอน "Rosebud" เดวิด เมียคิน (David Mirkin) โปรดิวเซอร์ใหญ่ ได้อธิบายเดอะราโมนส์ว่า “เป็นการครอบงัมแฟนซิมสันครั้งใหญ่”
ในปี ค.ศ. 1995 เดอะราโมนส์ ได้ปล่อย "¡Adios Amigos!" สตูดิโออัลบั้มลำดับที่ 14 และประกาศว่าพวกเขาวางแผนที่จะยุบวง ถ้ามันไม่ประสบความสำเร็จcite web|url=|title=Overview "¡Adios Amigos!"|last=Erlewine|first=Stephen Thomas |publisher=Allmusic ซึ่งในเวลาต่อมาก็เป็นเช่นนั้นจริง ที่ไม่ประสบความสำเร็จยอดขายเลย ด้วยการติดอันดับต่ำๆบนบิลบอร์ดชาร์ต ในสองสัปดาห์แรกcite web|url=|title=Chart History "¡Adios Amigos!"|work=Billboard (magazine)|Billboard วงใช้เวลาในช่วงปลาย ค.ศ. 1995 ในการทัวร์เพื่อโปรโมต แต่พวกเขาก็ได้รับการอนุมัติให้แสดงสดในเทศกาลดนตรีลอลลาพาลูซา (Lollapalooza) ครั้งที่ 6 ซึ่งเป็นการทัวร์สหรัฐในช่วงซัมเมอร์ ภายหลังทัวร์ที่ลอลลาพาลูซาเสร็จ สมาชิกที่เหลือต่างตัดสินใจที่จะเล่นแสดงสดครั้งสุดท้ายในวันที่ 6 สิงหาคม ค.ศ. 1996 ที่พาเลสในฮอลลีวูด การบันทึกเสียงครั้งนี้ในเวลาต่อมาได้เปิดตัวในรูปแบบวีดิโอและซีดี ในชื่อ "We're Outta Here!" ซึ่งมี ดี ดี กลับมาเป็นครั้งสุดท้าย การแสดงครั้งนี้ยังประกอบด้วย แขกรับเชิญพิเศษอื่นๆอย่าง เล็มมีแห่งวงมอเตอร์เฮด เอดดี เวดเดอร์ แห่งเพิร์ลแจม คริส คอร์เนล จากวงซาวด์การ์เดน และทิม อาร์มสตรอง จากแรนซิด และลารส์ ฟรีเดอริกสันSchinder (2007), pp.&nbsp;559–560.
===ผลที่ตามมา และการเสียชีวิตของสมาชิก===
ในวันที่ 20 กรกฎาคม ค.ศ. 1999 ดี ดี, จอห์นนี, โจอี, ทอมมี, มาร์คี และ ซี.เจ. ปรากฏตัวพร้อมกันที่เวอร์จินเมกาสโตว์ (Virgin Megastores) ในกรุงนิวยอร์กเพื่อทำการแจกลายเซ็น ซึ่งนับเป็นการรวมตัวพร้อมกันของ 4 สมาชิกดั้งเดิมครั้งสุดท้าย โจอี ได้เป็นมะเร็งต่อมน้ำเหลือง ในปี ค.ศ. 1995 และเสียชีวิตลงในวันที่ 15 เมษายน ค.ศ. 2001 ที่นิวยอร์กSchinder (2007), p.&nbsp;560.
บิล โรเจอร์ส (Billy Rogers) ที่เคยร่วมเล่นกลองให้กับวงในซิงเกิล "Time Has Come Today" จากอัลบั้ม "Subterranean Jungle" ก็เสียชีวิตลงจากโรคปอดบวม ในวันที่ 7 สิงหาคม ค.ศ. 2001
ในวันที่ 18 มีนาคม ค.ศ. 2002 เดอะราโมนส์ก็ได้รับการบรรจุเข้าสู่หอเกียรติยศร็อกแอนด์โรล ซึ่งใส่ชื่อสมาชิกได้แก่ ดี ดี, จอห์นนี, โจอี, ทอมมี และมาร์คี ในงานเฉลิมฉลองแสดงความยินดี สมาชิกที่ยังมีชีวิตอยู่ได้กล่าวในนามของวง โดยจอห์นนีพูดคนแรก โดยกล่าวขอบคุณแฟนเพลงและอวยพรให้ประธานาธิบดีจอร์จ ดับเบิลยู. บุช ทอมมีกล่าวถัดมา ได้พูดถึงถึงความรู้สึกเช่นไรกับวง และมันมีค่ามากเช่นใดต่อโจอี ดี ดี ก็ได้กล่าวแสดงความอย่างชื่นมื่นและยินดีกับตัวเอง ในขณะที่มาร์คี ขอบคุณทอมมี ที่สร้างอิทธิพลในรูปแบบการเล่นกลองแก่เขา วงกรีนเดย์ ได้เล่นเพลง "Teenage Lobotomy", "Rockaway Beach" และ "Blitzkrieg Bop" ในฐานะวงลูก พวกเขายังกล่าวยกย่องราโมนส์ ที่สร้างอิทธิพลอย่างมากต่อวงการร็อกในเวลาต่อมา การแสดงความยินดีครั้งนี้ นับเป็นการปรากฏตัวต่อหน้าสาธารณะครั้งสุดท้ายของ ดี ดี อีกด้วย ในวันที่ 5 มิถุนายน ค.ศ. 2002 สองเดือนนับจากนั้น เขาได้ถูกพบเป็นศพในฮอลลีวูดโฮม จากการเสพเฮโรอีนจำนวนมาก
ในวันที่ 30 พฤศจิกายน ค.ศ. 2003 ที่กรุงนิวยอร์ก ก็ได้มีการเปิดป้ายทางระบุคำว่า “Joey Ramone place” ณ ถนนอีสต์หมายเลข 2 หัวมุมซุ้มร้านค้า โดยมีนักร้องแสดงสดในงานเปิดตัวครั้งนั้น ป้ายทางนี้ยังอยู่ใกล้กับอดีตที่ตั้งของคลับซีบีจีบีอีกด้วย ซึ่งคลับนี้คือคลับที่ทำให้ราโมนส์เกิดขึ้นมา ในปี ค.ศ. 2004 ภาพยนตร์สารคดีในชื่อ "End of the Century: The Story of the Ramones’’ จอห์นนี ที่เป็นโรคมะเร็งต่อมลูกหมาก ก็ได้เสียชีวิตลงในเวลาต่อมาเมื่อวันที่ 15 กันยายน ค.ศ. 2004 ในนครลอสแอนเจลิส ภายหลังภาพยนตร์เรื่องนี้เผยแพร่ออกไปได้ไม่นาน ในวันเดียวกันนี้เอง ได้มีการก่อตั้งพิพิธภัณฑ์ราโมนส์ขึ้นสู่สาธารณะ ตั้งอยู่ในนครเบอร์ลิน ประเทศเยอรมนี ในพิพิธภัณฑ์นี้ประกอบไปด้วยเรื่องน่าจดจำต่างๆกว่า 300 รายการ ทั้ง กางเกงยีนที่ใช้แสดงบนเวทีของจอห์นนี ถุงมือของโจอี รองเท้าผ้าใบของมาร์คี และสายกีตาร์เบสของ ซี.เจ.
เดอะราโมนส์ ได้รับการบรรจุเข้าสู่หอเกียรติยศลองไอซ์แลนด์มิวสิกในปี ค.ศ. 2007. ในเดือนตุลาคมปีเดียวกันนั้นเองได้ออกดีวีดีเซต ที่รวบรวมการแสดงสดของวงในชื่อ It's Alive 1974-1996 ซึ่งรวบรวมเพลงไว้กว่า 118 เพลง จากการแสดงสด 33 ครั้งตลอดการช่วงชีวิตของวง ในเดือนกุมภาพันธ์ ค.ศ. 2011 วงได้รับรางวัล แกรมมีไลฟ์ไทม์แอคทีฟเมนต์ (Grammy Lifetime Achievement Award) ซึ่งถือเป็นรางวัลใหญ่ที่สำคัญในวงการดนตรี โดยมีทอมมี และริชชี มือกลองเก่าเข้าร่วมรับรางวัลครั้งนี้ มาร์คีได้กล่าวว่า “นี่เป็นสิ่งมหัศจรรย์จริง ฉันไม่เคยคิดว่าจะได้มาถึงขนาดนี้ ฉันมั่นใจว่า จอห์นนี โจอี และดี ดี ก็คงไม่คิดว่าจะได้รับรางวัลอันมีเกียรติเช่นนี้” ริชชี ได้กล่าวต่อว่า มันเป็นครั้งแรกที่มือกลองทั้งสามคนจะได้มาอยู่ภายใต้ชายคาเดียวกัน และรำพึงว่าเขาคงไม่สามารถที่จะหยุดคิดได้ว่าโจอีคงกำลังชมพวกเขาอยู่ในขณะนี้ พร้อมกับรอยยิ้มบนหน้าเขา เบื้องหลังแว่นตาที่สะท้อนออกมาเป็นสีแห่งดอกกุหลาบ
อาร์ทูโร เวกา (Arturo Vega) ประธานฝ่ายงานศิลป์ ที่เขาทำงานให้กับวงตั้งแต่รวมวงในปี ค.ศ. 1974 จนกระทั่งยุบวงในปี ค.ศ. 1996 และมักถูกกล่าวให้เป็นราโมนคนที่ 5 เสียชีวิตลงในวันที่ 8 มิถุนายน ค.ศ. 2013 ด้วยอายุทั้งหมด 65 ปี และในวันที่ 11 กรกฎาคม ค.ศ. 2014 สมาชิกวงคนสุดท้าย ทอมมี ราโมน ก็ได้เสียชีวิตลงภายหลังต่อสู้กับโรคมะเร็งท่อน้ำดีมายาวนาน
ในวันที่ 30 ตุลาคม ค.ศ. 2016 เดอะราโมนส์เวย์ (RAMONES WAY) ได้เปิดตัวขึ้นที่ทางแยกระหว่างถนนหมายเลข 67 และ 110 ด้านหน้าทางเข้าโรงเรียนมัธยมฟอเรสต์ฮิลส์ในบูโรควีนส์ โรงเรียนเก่าของสมาชิกดั้งเดิมทั้งสี่คน
==ข้อขัดแย้งภายในวง==
มีเหตุการณ์ตึงเคลียดขึ้นระหว่างโจอีและจอห์นนี ในมุมมองการเมืองที่ต่างขั้วกัน โดยโจอีนั้นนิยมฝั่งหัวก้าวหน้า แต่จอห์นนีกลับนิยมฝั่งอนุรักษ์นิยม นอกจากนี้บุคลิกของทั้งสองก็แตกต่างกันอีก จอห์นนี ใช้เวลา 2 ปีในโรงเรียนทหาร อยู่ในกฎระเบียบที่เข้มงวดBessman (1993), pp.&nbsp;18, 82. ในขณะที่โจอีนั้นกลับยุ่งเหยิง ทั้งติดการพนันและแอลกอฮอลล์ ในช่วงต้นยุค 1980 ลินดา ราโมน ก็เริ่มมีความสัมพันธ์กับจอห์นนี ภายหลังมีความสัมพันธ์กับโจอีมาก่อน ผลจากเรื่องนี้ทำให้ โจอี และจอห์นนี ทำตัวทิ้งห่างกัน แต่มันก็ไม่ได้เป็นเช่นนี้จนกระทั่งโจอีเสียชีวิตลง เพราะจอห์นนีได้ไปขอโทษโจอีไว้ก่อนหน้านั้น อ้างจากสารคดี "End of the Century" จอห์นนี ยืนยันว่า การเสียชีวิตของโจอีนั้นส่งสภาพจิตใจเขามาก และทำให้เขาซึ่มเศร้ากับเรื่องนี้ "เป็นสัปดาห์" ภายหลังการเสียชีวิตของเขา
การเป็นโรคอารมณ์สองขั้วของ ดี ดี และการติดยาซ้ำแล้วซ้ำอีกของเขา ทำให้เกิดความเคลียดเป็นอย่างมากMelnick and Meyer (2003). ทอมมี ก็ออกจากวงภายหลัง "ถูกคุมคามทางร่ายกายโดยจอห์นนี ถูกปฏิบัติด้วยความชิงชังจากดี ดี และถูกละเลย จากโจอี"Beeber (2006), p.&nbsp;121. สมาชิกคนใหม่ที่เข้าร่วมวงเพียงปีเดียว ก็มีปัญหาเรื่องการใช้จ่ายและภาพลักษณ์วงที่ถูกวิพากษ์วิจารณ์อย่างรุนแรง ความตึงเคลียดภายในสมาชิกวง ก็ไม่ได้รับการปกปิดมิดชิดอย่างแท้จริง จนกระทั่งฮาวเวิร์ด สเติร์น (Howard Stern) นำเรื่องนี้ไปออกอากาศเมื่อปี ค.ศ. 1997 ซึ่งเป็นการสัมภาษณ์ระหว่าง มาร์คีและโจอี จนเกิดโต้เถียงกันเรื่องการติดสุราLeigh and McNeil (2009), pp.&nbsp;343–344.
== แนวทางการเล่น ==
=== แนวดนตรี ===
ด้วยดนตรีที่ดัง รวดเร็ว ของราโมนส์ ได้รับอิทธิพลส่วนหนึ่งมาจากดนตรีป็อปในช่วงทศวรรษที่ 1950 และ 1960 มีวงคลาสสิกร็อกตัวอย่างเช่น เดอะบีชบอยส์, เดอะฮู, เดอะบีเทิลส์, เดอะ คิงค์ส, เลด เซพเพลิน, เดอะโรลลิงสโตนส์ และ ครีเดนซ์ เคลียร์วอเทอร์ รีไววอล วงแนวบับเบิลกัมอย่าง 1910 ฟรุ๊คกัมคอมพานี และ โอไฮโอเอ็กซ์เพรส และวงเกิร์ลกรุ้ปเช่น เดอะโรเนตเทส และเดอะแชงกรี-ลาส์ ราโมนส์ยังได้รับอิทธิพลจากวงที่ทำดนตรีหนักๆ เช่น MC5, แบล็กแซ็บบาธ เดอะสทูเกส และนิวยอร์กดอลส์ ซึ่งปัจจุบันต่างได้รับการยกให้เป็นผู้บุกเบิกแนวโปรโทพังก์ที่สมบูรณ์Bessman (1993), pp.&nbsp;17–18; สไตล์ของราโมนส์นั้นเป็นส่วหนึ่งของการต่อต้านการทำแนวเพลงที่หนักๆ โดยที่แนวเพลงที่มีจังหวะหนักแต่พอฟังได้นั้น เริ่มเข้าครองตลาดบนป็อปชาร์ตในช่วงทศวรรษที่ 1970 โจอี้ได้กล่าวไว้ครั้งหนึ่งว่า "พวกเราตัดสินใจที่จะเริ่มกลุ่มของพวกเราเพราะว่าพวกเราต่างเบื่อหน่ายกับทุกๆ อย่าง ที่พวกเราฟัง" "ในปี ค.ศ. 1974 ทุกๆ อย่างในรุ่น 10 แบบเอลตัน จอห์น ล้วนมีแต่การทำซ้ำๆซากๆ หรือไม่ก็เป็นเพียงแค่ขยะ ทุกอย่างๆ มันอึดอัดยืดยาว โซโล่กีตาร์ที่ทำยาวๆ...พวกเราคิดถึงอดีตที่มีควรจะเป็น"Edelstein and McDonough (1990), p.&nbsp;178. อิรา รอบบินส์ (Ira Robbins) และสกอตต์ ไอสเลอร์ (Scott Isler) จากนิตยารทรูเซอร์เพรส ได้บรรยายผลลัพธ์นี้ว่า
ด้วยเพียงแค่สี่คอร์ดและหนึ่งจังหวะหลัก ราโมนส์แห่งนิวยอร์กได้พ่นเลือดแห่งวงการร็อกยุคกลางทศวรรษที่ 70 ที่อุดตันอยู่ออกมา ได้คืนชีพวงการดนตรีขึ้นอีกครั้ง ความอัจฉริยะของพวกเขานี้เองที่ได้หวนความสวยงามที่สั้น/เรียบง่าย จากสิ่งที่ป็อปเคยร่อนเร่มาก่อน เป็นการเพิ่มความรู้สึกให้เกิดอารมณ์ขันในวัฒนธรรมพวกขยะ และบังเกิดความมินิมอลในเสียงจังหวะของกีตาร์Isler and Robbins (1991), p.&nbsp;532.
ในฐานะผู้นำแนวทางของพังก์ ดนตรีของเดอะราโมนส์ มักถูกอ้างอิงมาจากค่ายของพวกเขา แต่ก็มีบางส่วนที่ระบุว่าดนตรีพวกเขามีลักษณะพิเศษมากกว่า ซึ่งมันควรจะเป็น ป็อปพังก์ ด้วย และรวมไปถึง พาวเวอร์ป็อป ในทศวรรษที่ 1980 ราโมนส์ก็มีการเปลี่ยนแนวไปเล่นฮาร์ดคอร์พังก์บ้าง ซึ่งสามารถได้ยินจากอัลบั้ม "Too Tough to Die"
ในการแสดงบนเวที วงใช้วิธีการเพ่งความสนใจตรงๆ ทำให้เพิ่มความรู้สึกแก่ผู้ฟังในคอนเสิร์ตแต่ละครั้ง จอห์นนียังได้ชีแนะให้ ซี.เจ. เตรียมตัวก่อนการแสดงสดครั้งแรกกับวง ต่อหน้าผู้ชมทั้งหลาย ทั้งการแกว่งสายกีตาร์เบสไปพรางๆ ช้าๆ ควบคู่ไปกับการเหยียดขาสองข้าง และเดินไปข้างหน้าเวทีในช่วงเวลากับที่จอห์นทำ เพราะจอห์นนีไม่ใช่นักกีตาร์ที่เล่นหันหน้าเข้ากลอง เครื่องขยายเสียง หรือกับสมาชิกคนอื่นๆ เท่านั้นFricke, David (1999). "Hey Ho Let's Go!: The Anthology" liner notes. Rhino Entertainment, R2&nbsp;75817.
===ภาพลักษณ์ของวง===
ไฟล์:Seal of the President of the United States.svg|210px|thumb|left|ต้นแบบ ตราประธานาธิบดีสหรัฐที่ดัดแปลงมาใช้เป็นตราประจำวงราโมนส์
สมาชิกวงราโมนส์นั้นเป็นที่จดจำด้วยทรงผมยาวแบบ Bowl cut การสวมชุดแจ็กเก็ต ทีเชิร์ต กางเกงยีนส์ขาดๆ และรองเท้าผ้าใบ เป็นเทรนด์แฟชันที่ตรอกย้ำให้เห็นถึงความเรียบง่าย และมันก็ได้สร้างอิทธิพลอย่างมากในกรุงนิวยอร์ก ในช่วงทศวรรษที่ 1970 ซึ่งยังสะท้อนถึงงานดนตรีของพวกเขาที่สั้นๆ และเรียบง่ายColegrave and Sullivan (2001), p.&nbsp;67. ทอมมี ราโมน ได้กล่าวว่า ทั้งดนตรีและภาพลักษณ์ "พวกเราล้วนได้รับอิทธิพลอีกทีมาจากหนังสือการ์ตูน ภาพยนตร์ การเคลื่อนไหวงานศิลปะของแอนดี วอร์ฮอล และภาพยนตร์แนวอาว็อง-การ์ด ฉันคงเป็นแฟนคลับที่บ้าคลั่งอยู่คนเดียว"
ตราสัญลักษณ์ของวง ได้รับการออกแบบร่วมระหว่างอาร์ทูโร เวกา ศิลปินชาวนิวยอร์กและสมาชิกวง เวกา ผู้ซึ่งเป็นเพื่อนกันมาอย่างยาวนาน จึงได้ถูกเชิญให้มาร่วมงานกับโจอี และดี ดีMcNeil and McCain (1996), p.&nbsp;211. เขาได้สร้างสรรค์เสื้อทีเชิร์ตวงหลายแบบ ซึ่งเป็นที่มาของรายได้หลัก งานศิลป์นี้ใช้พื้นฐานภาพลักษณ์ดำ-ขาว และรูปถ่ายหมู่ง่ายๆ เขายังสร้างตราหัวเข็มขัดอินทรี ที่ปรากฏให้เห็นในปกหลังของอัลบั้มแรก "Ramones"Bessman (1993), p.&nbsp;40. เวกา ได้รับแรงบันดาลใจในการออกแบบตราภายหลังไปทริปที่กรุงวอชิงตัน ดี.ซี. โดยกล่าวถึงตราที่เขาออกแบบนี้ว่า
ฉันมองพวกเขาคือที่สุดแห่งวงอเมริกัน พวกเขาสะท้อนความเป็นอเมริกัน ที่เป็นพวกเด็กไรเดียงสาแสนบริสุทธิ์แต่ก้าวร้าว...ฉันคิดว่า 'ตราประธานาธิบดีสหรัฐ' คงมีความสมบูรณ์แบบที่สุดสำหรับราโมนส์ ในตราเดิมอินทรีจับลูกธนู แสดงถึงความแข็งแกร่งและก้าวร้าวที่ไว้ใช้สู้กับใครก็ตามที่กล้าปะทะพวกเขา แต่เมื่อเปลี่ยนมาเป็นกิ่งใบมะกอกนั้น ได้สื่อถึงใครก็ตามที่ต้องการเป็นมิตรด้วย นอกจากนี้พวกเราตัดสินที่จะปรับเปลี่ยนมันนิดนึง ด้วยการแทนที่ใบมะกอกเป็น ใบต้นแอปเปิลแทน เพราะราโมนส์มันคืออเมริกันจริงๆ (American as apple pie) และด้วยเหตุที่จอห์นนีชื่นชอบเบสบอล พวกเราจึงทำเป็นอินทรีจับไม้เบสบอลแทนที่ลูกศรธนูเดิม
สำหรับม้วนกระดาษในตราประธานาธิบดีสหรัฐเดิมที่ระบุข้อความว่า "Look out below" ก็เปลี่ยนใหม่เป็น "Hey ho let's go" ซึ่งนำมาจากเพลง "Blitzkrieg Bop" มีการปรับเป็นหัวธนูออกจากอินทรี และชื่อวง "RAMONES" ที่ได้เลือกใช้ฟอนต์ตัวพิมพ์ภาษาอังกฤษตัวใหญ่ วางไว้เหนือกรอบวงอีกที นอกจากนี้ยังมีการเปลี่ยนตัวหนังสือที่เขียนล้อมวงตามเข้มนาฬิกาว่า "Seal of the President of the United States" เป็นชื่อสมมุติของสมาชิกวงดั้งเดิมทั้ง 4 คนแทน คือ จอห์นนี, โจอี, ดี ดี และ ทอมมี ซึ่งภายหลังเมื่อมีการเปลี่ยนสมาชิกวงใหม่ ก็แทนชื่อใหม่ของสมาชิกคนนั้นแทน
==อิทธิพลของวง==
ไฟล์:Johnny-Ramone 1977.jpg|thumb|upright|right|จอห์นนี ราโมนในคอนเสิร์ต ปี ค.ศ. 1977
ราโมนส์ได้สร้างอิทธิพลต่อวงการดนตรีป็อปไปทั่วโลก จอน ซาเวจ (Jon Savage) นักประวัติศาสตร์ดนตรี ได้กล่าวถึงอัลบั้มเปิดตัวของเขาว่า "มันเป็นการบันทึกเสียงน้อยครั้งมาก ๆ ที่สามารถเปลี่ยนวงการป็อปไปได้ตลอดกาล"Savage (1992), p.&nbsp;553. อ้างจากคำบรรยายของสตีเฟน โทมัส เออลีวิน จากนิตยสารออลมิวสิก "สี่อัลบั้มแรกของวงเป็นการจัดทำโครงร่างแห่งวงการพังก์ โดยเฉพาะอย่างยิ่งอเมริกันพังก์และฮาร์ดคอร์ ในอีก 2 ทศวรรษถัดมา"cite web|author=Erlewine, Stephen Thomas|url=|title=The Ramones: Biography|publisher=Allmusic รอบบินส์และไอสเลอร์ แห่งนิตยสาร "ทรูเซอร์เพรส" ก็เขียนถึงราโมนส์คล้ายๆกันว่า "ไม่เพียงแต่จะเป็นผู้นำแห่งการเคลื่อนไหวแนวพังก์/นิวเวฟ รุ่นดั้งเดิมแล้ว ยังเป็นผู้ร่างพิมพ์เขียววงฮาร์ดคอร์พังก์อีกในเวลาต่อมา" ฟิล สตรองแมน (Phil Strongman) นักข่าวสายพังก์ ได้กล่าวว่า "ในความหมายบริสุทธิ์ของ "ดนตรี" เดอะราโมนส์ ได้พยายามที่จะสร้างความตื่นเต้นในแบบพรี-ดอลบี ร็อก (pre-Dolby rock) ขึ้นมาใหม่ ซึ่งได้แผ่เงาออกไปอย่างมาก พวกเขาได้หลอมพิมพ์เขียวอินดีในอนาคตข้างหน้าไว้อย่างมาก" อ้างจากดักลาส โวล์ก (Douglas Wolk) แห่งนิตยสาร "สเลต" ในปี ค.ศ. 2001 ได้กล่าวถึงราโมนส์ว่า "เป็นวงที่มีอิทธิพลไปอีก 30 ปีได้อย่างง่ายๆ"
อัลบั้มเปิดตัวของเดอะราโมนส์ นั้นได้สร้างผลลัพธ์เกินคาดสัมพันธ์กับยอดจำหน่ายกลางๆ อ้างจาก โทนี เจมส์ (Tony James) มือเบสจากเจเนอเรชันเอ็กซ์ (Generation X) "ทุกๆคนปรับเกียร์ขึ้นสามจังหวะในวันที่อัลบั้ม "ราโมนส์" พังก์ร็อกที่เป็นสุดของความเร็วของพระรามและลามะ ได้ใส่มันทั้งหมดเข้ามายังราโมนส์ วงที่กำลังเพิ่งเล่นในสุสานของMC5 ในเวลาต่อมา"Quoted in Strongman (2008), p.&nbsp;111. การแสดงสดของเดอะราโมนส์ เมื่อวันที่ 2 กรกฎาคม ค.ศ. 1976 เช่นเดียวกันกับอัลบั้มของพวกเขา ได้รับการยกย่องให้เป็นสิ่งที่มีผลกระทบต่อกระแสแนวพังก์บนเกาะอังกฤษมากมาย หนึ่งในผู้สังเกตการณ์ได้กล่าวว่า "วงต่างๆ พยายามเร่งเกิดขึ้นทันที"Robb (2006), p.&nbsp;198. See also p.&nbsp;201 for a similar report. ในการแสดงสดครั้งแรกของเดอะราโมนส์ในเกาะอังกฤษ ที่เราด์เฮาส์คอนเสิร์ตฮอล กรุงลอนดอน ที่จัดขึ้นเมื่อวันที่ 4 กรกฎาคม ค.ศ. 1976 ได้มีวงเซ็กซ์พิสทอลส์ กำลังแสดงสดที่เชฟฟิลด์ ในเย็นวันนั้นเอง โดยมีเดอะแคลช ร่วมบรรเลงครั้งนี้ด้วย ซึ่งนับเป็นการเปิดตัวสู่สาธารณะครั้งแรก ในคืนต่อมา สมาชิกของทั้งสองวงได้เข้าร่วมกับเดอะราโมนส์ที่คลับดิงวอลล์คลับ (Dingwall's club) แดนนี ฟิลดส์ ผู้จัดการวง ได้จัดการสนทนากันขึ้นระหว่างจอห์นนี ราโมนและพอล ไซมอน มือเบสจากเดอะแคลช (ซึ่งเขาหลงทางในเราด์เฮาส์) "จอห์นนีถามเขา 'คุณทำอะไรอยู่?' 'คุณอยู่ในวงใช่ไหม?' พอล ตอบไปว่า 'ใช่ พวกเราเพิ่งจะซ้อม พวกเราเรียกตัวเองว่าเดอะแคลช แต่ว่าพวกเราคงไม่ดีเท่าไหร่หรอก' จอห์นนีก็ตอบกลับไปว่า 'จงดูพวกเราก่อน—พวกเรานั้นเต็มไปด้วยกลิ่นตัว และหมัดเหา พวกเราคงไม่สามารถเล่นมันได้หรอก ดังนั้นจงออกไปเล่นและทำมันดีกว่า'"Colegrave and Sullivan (2005), p.&nbsp;234. สมาชิกวงอีกคนจากวงเดอะแดมเนด ก็ได้มารับการแสดงของราโมนส์ครั้งนี้ ซึ่งต่อมาพวกเขาก็ได้เล่นการแสดงครั้งแรกในอีก 2 วันต่อมา นิตยสารที่ถือเป็นศูนย์กลางของพังก์บนเกาะอังกฤษในขณะนั้นอย่าง "สนิฟฟินกลู" (Sniffin' Glue) ก็เอาชื่อมาจากซิงเกิล "Now I Wanna Sniff Some Glue" ที่มาจากอัลบั้มแรกของวงราโมนส์
การบันทึกเสียงและแสดงสดของราโมนส์นั้น ได้ส่งอิทธิพลอย่างมากต่อนักดนตรีในการพัฒนาวงการพังก์ในแคลิฟอร์เนีย เช่น เกร็ก กินน์ (Greg Ginn) แห่งวงแบล็กแฟลก เจลโล เบียฟรา (Jello Biafra) จากเดดเคนเนดีส์Bayles (1996), p. 314. อัล เจอร์เกนเซน (Al Jourgensen) จากวงมินิสทรี ไมค์ เนสส์ (Mike Ness) จากวงโซเชียลดิสทอร์ชัน เบรตต์ เกียววิตซ์ (Brett Gurewitz) จากแบดรีลิจเจิน และสมาชิกวงดิเซนเดนต์ การเคลื่อนไหวกระแสพังก์ครั้งแรกในแคนาดา ทั้งในเมืองโทรอนโต แวนคูเวอร์ และวิกตอเรีย (รัฐบริติชโคลัมเบีย)|วิกตอเรีย, รัฐบริติชโคลัมเบียKeithley (2004), pp.&nbsp;30, 63; cite web| author =Mercer, Laurie | title =Tom Holliston Biography|publisher=Allmusic|url = ล้วนได้รับอิทธิพลอย่างมากจากราโมนส์ ในช่วงปลายทศวรรษที่ 1970 หลายวงได้นำรูปแบบราโมนส์มาใช้อย่างมาก ทั้ง วงเลิร์คเคอร์จากอังกฤษSpicer (2003), p.&nbsp;349. วงเดอะอันเดอร์โทน จากไอร์แลนด์ วงทีนเอจเฮดจากแคนาดา วงเดอะซีโรส์Spitz and Mullen (2001), p.&nbsp;82. และวงเดอะดิกคีส์ จากเซาท์เทิร์นแคลิฟอร์เนียStrongman (2008), p.&nbsp;213. นอกจากนี้วงแบดเบรน ซึ่งเป็นวงแนวฮาร์ดคอร์ ก็เอาชื่อมาจากเพลงของราโมนส์ วงริวเอร์เดลส์ ทำดนตรีเหมือนกับราโมนส์ตลอดช่วงเวลาของวง บิลลี โจ อาร์มสตรอง นักร้องนำวงกรีนเดย์ ก็ตั้งชื่อลูกว่า "โจอี" ตามโจอี ราโมน และเทร คูล มือกลอง ก็ตั้งชื่อลูกสาวตัวเองว่า "ราโมนา"
มิสฟิตส์ วงฮาร์ดคอร์พังก์/ฮอร์เรอร์พังก์ จากนิวเจอร์ซีย์ ก็รับอิทธิพลจากจังหวะรวดเร็วตามเพลง "Blitzkrieg" ของราโมนส์ มาปรับใช้ให้มีจังหวะกลางค่อนไปทางเร็ว เป็นสไตล์ ริทึมแอนด์บลูส์|อาร์แอนด์บีของพังก์ร็อก
ราโมนส์ ก็ยังสร้างอิทธิพลให้แก่ศิลปินอื่นที่เกี่ยวข้องกับรูปแบบพังก์ย่อย ๆ ทั้งเฮฟวีเมทัล พวกเขาได้เปลี่ยนเมทัลให้กลายเป็น พังก์-เมทัล ซึ่งเป็นรูปแบบผสมจนเป็นชื่อใหม่ที่เรียกว่า "แทรชเมทัล" เคิร์ก แฮมเมตต์ มือกีตาร์หลักวงเมทัลลิกา ได้กล่าวถึงสไตล์การริฟกีตาร์ที่รวดเร็วแบบจอห์นนี เป็นการพัฒนาที่สำคัญต่อการเล่นกีตาร์เขา เล็มมีแห่งวงมอเตอร์เฮด ซึ่งได้เป็นเพื่อนกับสมาชิกราโมนส์นับตั้งแต่ช่วงปลายทศวรรษที่ 1970 ได้ร่วมทำเพลง "Go Home Ann" กับราโมนส์ ต่อมาก็ได้แต่งเพลง "R.A.M.O.N.E.S." ในฐานะเป็นวงลูก (Tribute) ให้ ซึ่งเลมมีได้แสดงมันในทัวร์คอนเสิร์ตครั้งสุดท้ายของราโมนส์ในปี ค.ศ. 1996 ในวงการอัลเทอร์เนทีฟร็อก อย่างเพลง "53rd and 3rd" ก็ได้อิทธิพลมาใช้ในค่ายเพลงอินดี้ป็อปอังกฤษ โดยสตีเฟน พาสเทลล์ (Stephen Pastel)จากพาสเทลส์ วงสัญชาติสก็อตแลนด์ นอกจากนี้ก็ยังได้สร้างอิทธิพลให้กับศิลปินแนวนี้อื่นอีกทั้ง อีวาน แดดโด (Evan Dando) จากเดอะเลมอนเฮดส์ เดฟ โกรล แห่งวงเนอร์วานาและฟูไฟเตอส์ ไมค์ พอร์ตนอยจากวงดรีมเธียร์เตอร์ เอ็ดดี เวดเดอร์ จากเพิร์ลแจม (ซึ่งเขาเป็นคนเสนอชื่อให้ได้รับการบรรจุเข้าหอเกียรติยศร็อกแอนด์โรล) วงเดอะสโตรกส์Roach (2003), pp.&nbsp;60–63. และวงอัลเทอร์เนทีฟอื่นๆ อีกจำนวนมาก รวมไปถึงวงเมทัลต่างๆ ที่ได้ยกย่องราโมนส์ว่าเป็นผู้ให้แรงบรรดาลใจแก่พวกเขา
นอกจากนี้ยังมีการจัดอันดับสมาชิกราโมนส์เป็นรายบุคคล เช่นจอห์นนี ราโมน ได้ติดโผ "10 มือกีตาร์ไฟฟ้าที่ยิ่งใหญ่ที่สุดตลอดกาล" จากนิตยสาร "ไทม์" ในปี ค.ศ. 2003 ในปีเดียวกันนั้นเองเขาก็ยังติดอันดับ 16 บนหัวข้อ "100 มือกีตาร์ที่ยิ่งใหญ่ที่สุดตลอดกาล" จากนิตยสาร "โรลลิงสโตน" อีกด้วยCommando (book), pg122
จีน ซิมมอนส์ (Gene Simmons) มือเบสและนักร้องนำวงคิส (วงดนตรีอเมริกัน)|คิส ได้กล่าวว่า "พวกเราคิดว่าราโมนส์นั้นคลาสสิกจริงๆ เป็นวงที่โดดเด่น" "พวกเขาได้ยอดการบันทึกเสียงระดับทองคำเพียงครั้งเดียว ไม่เคยได้เล่นในสนามกีฬาใหญ่ๆ ไม่สามารถขายตั๋วหรือเพลงออกได้เลย มันเป็นวงที่ล้มเหลว แต่ก็ไม่ได้หมายความว่าพวกเขาจะไม่มีทางที่จะยิ่งใหญ่ มันคงหมายความว่ายอดจำนวนนั้นไม่มีผลอะไร"Dey, Iain: 'Kiss and sell: rock's giant cash machine', "The Sunday Times", December 7, 2014, p9
===อัลบั้มทริบิวต์===
ในเดือนเมษายน ค.ศ. 2009 มาร์ก พรินเดิล (Mark Prindle) นักเขียนจากนิตยสาร "สปิน" ได้รวบรวมเกี่ยวกับอัลบั้มทริบิวต์ว่า "มีการทำอัลบั้มทริบิวต์ไปแล้วกว่า 48 การบันทึกเต็ม" อัลบั้มทริบิวต์แรกสุดของราโมนส์ ซึ่งเป็นความร่วมมือของหลากศิลปินทั้ง เฟลชอีเตอร์ส, แอล7, โมโจนิซอน และแบดรีลิเจิน อัลบั้มได้วางจำหน่ายเมื่อปี ค.ศ. 1991 ในชื่อ "Gabba Gabba Hey: A Tribute to the Ramones"cite web|url=|title=Overview: "Gabba Gabba Hey: A Tribute to the Ramones"|last=Henderson|first=Alex |publisher=Allmusic ในปี ค.ศ. 2001 ดี ดี ก็ได้รับเชิญให้มาร่วมทำเพลงหนึ่งในอัลบั้มทริบิวต์ "Ramones Maniacs" ซึ่งเป็นอัลบั้มทริบิวต์รวมเพลงดัง โดยหลากศิลปินเช่นเดียวกัน อัลบั้ม "The Song Ramones the Same" ก็ออกจำหน่ายในหนึ่งปีถัดจากนั้น ซึ่งมีวงเดอะดิกเทเตอร์ส หนึ่งในวงผู้บุกเบิกพังก์ยุคแรก ๆ ของนิวยอร์ก และเวนน์ คราเมอร์ (Wayne Kramer) มือกีตาร์จากวง MC5 มาร่วมทำอัลบั้มในครั้งนี้ด้วย อัลบั้ม "We're a Happy Family: A Tribute to Ramones" ได้เปิดตัวในปี ค.ศ. 2003 ประกอบด้วศิลปินที่มีชื่อเสียงมากมายทั้งวงแรนซิด, กรีนเดย์, เมทัลลิกา, คิส (วงดนตรีอเมริกัน)|คิส, ดิออฟสปริง, เรดฮอตชิลีเพปเปอส์, ยูทู และร็อบ ซอมบี (ซึ่งเขาเป็นผู้ออกแบบหน้าปกอัลบั้มนี้ด้วย)cite web|url=|title=Overview: "We're a Happy Family: A Tribute to Ramones"|last=Torreano|first=Bradley |publisher=Allmusic
วงพังก์ได้แก่ วงสครีชชิงวีเซิล, เดอะวินดิกทีฟส์, เดอะเควียร์, พาราซิดส์, เดอะมิสเตอร์ทีเอ็กซ์เพียเรียนซ์, บอริสเดอะสปรินเคลอร์, บีตนิกเทอร์มิตเทส, ทิปส์ทอปเปอร์ส, โจน คูการ์คอนเซนเทรเชินแคมป์, แม็กแร็กคินส์ และโคแบเนส ได้ร่วมกันโคเวอร์เพลงในอัลบั้ม "Ramones, Leave Home, Rocket to Russia, It's Alive, Road to Ruin, End of the Century, Pleasant Dreams, Subterranean Jungle" ซึ่งประกอบด้วยเพลงจากอัลบั้ม "Too Tough to Die" และ "Halfway To Sanity" และวงเดอะฮันทิงตันส์ ได้ทำอัลบั้ม "File Under Ramones" ซึ่งประกอบหน้าปกตลอดช่วงชีวิตของราโมนส์cite web|url=|title=Overview: "File Under Ramones"|last=Huey|first=Steve |publisher=Allmusic
ด้วยความหลงใหลในดนตรีของราโมนส์ และในโอกาสครบรอบ 30 ปีของวง วงโชเนน ไนฟ์ วงสามหญิงล้วนจากโอซากา ประเทศญี่ปุ่น ที่ก่อตั้งในปี ค.ศ. 1981 ได้ร่วมจัดทำอัลบั้ม "Osaka Ramones" ซึ่งเป็นการโคเวอร์เพลงทั้งหมด 13 เพลงโดยวงcite web|last=Anderson|first=Rick|title=Osaka Ramones: Tribute to the Ramones"&nbsp;– Shonen Knife Songs, Reviews, Credits, Awards AllMusic|work=AllMusic|publisher=AllRovi
== สมาชิก ==
*จอห์นนี ราโมน/จอห์น คัมมิงส์ (Johnny Ramone; John Cummings) – กีตาร์ (1974–96)
*ดี ดี ราโมน/ดักลาส โคลวิน (Dee Dee Ramone; Douglas Colvin) – กีตาร์เบส,เสียงร้อง (1974–89); กีตาร์ (1974)
*โจอี ราโมน/เจฟฟรี ไฮแมน (Joey Ramone; Jeffrey Hyman) – เสียงร้อง (1974–96); กลอง (1974)
*ทอมมี ราโมน/โทมัส เออเดลอี (Tommy Ramone; Thomas Erdelyi) – กลอง (1974–78)
*มาร์คี ราโมน/มาร์ก เบลล์ (Marky Ramone; Marc Bell) – กลอง (1978–83, 1987–96)
*ริชชี ราโมน/ริชาร์ด ไรน์ฮาร์ดต์ (Richie Ramone; Richard Reinhardt) – กลอง, เสียงร้อง (1983–87)
*ซี.เจ. ราโมน/คริสโตเฟอร์ โจเซฟ วาร์ด (C. J. Ramone; Christopher Joseph Ward) – กีตาร์เบส, เสียงร้อง (1989–96)
*เอลวิส ราโมน/เคล็ม เบิร์ก (Elvis Ramone; Clem Burke) – กลอง (1987)
=== ลำดับเวลา===
ImageSize = width:800 height:300
PlotArea = left:180 bottom:120 top:0 right:30
Alignbars = justify
DateFormat = dd/mm/yyyy
Period = from:01/01/1974 till:06/08/1996
TimeAxis = orientation:horizontal format:yyyy
Legend = orientation:vertical position:bottom columns:2
ScaleMajor = increment:2 start:1975
ScaleMinor = increment:2 start:1976
Colors =
 id:voc value:red legend:Vocals
 id:g value:green legend:Guitar
 id:b value:blue legend:Bass
 id:dr value:orange legend:Drums
 id:lines value:black legend:Studio_albums
 id:bars value:gray(0.9)
BackgroundColors = bars:bars
BarData =
 bar:Joey text:"Joey Ramone (Jeffrey Hyman)"
 bar:Johnny text:"Johnny Ramone (John Cummings)"
 bar:DeeDee text:"Dee Dee Ramone (Douglas Colvin)"
 bar:C.J. text:"C.J. Ramone (Christopher Ward)"
 bar:Tommy text:"Tommy Ramone (Thomas Erdelyi)"
 bar:Marky text:"Marky Ramone (Marc Bell)"
 bar:Richie text:"Richie Ramone (Richard Reinhardt)"
 bar:Elvis text:"Elvis Ramone (Clement Bozewski)"
PlotData=
 width:11 textcolor:black align:left anchor:from shift:(10,-4)
 bar:Joey from:01/01/1974 till:30/03/1974 color:dr
 bar:Joey from:30/03/1974 till:06/08/1996 color:voc
 bar:Johnny from:01/01/1974 till:06/08/1996 color:g
 bar:DeeDee from:01/01/1974 till:30/03/1974 color:g
 bar:DeeDee from:01/01/1974 till:30/03/1974 color:voc width:3
 bar:DeeDee from:01/01/1974 till:30/03/1974 color:b width:7
 bar:DeeDee from:30/03/1974 till:01/02/1989 color:b
 bar:DeeDee from:30/03/1974 till:01/02/1989 color:voc width:3
 bar:C.J. from:01/03/1989 till:06/08/1996 color:b
 bar:C.J. from:01/03/1989 till:06/08/1996 color:voc width:3
 bar:Tommy from:30/03/1974 till:01/02/1978 color:dr
 bar:Marky from:01/02/1978 till:01/03/1983 color:dr
 bar:Marky from:01/10/1987 till:06/08/1996 color:dr
 bar:Richie from:02/03/1983 till:01/08/1987 color:dr
 bar:Richie from:02/03/1983 till:01/08/1987 color:voc width:3
 bar:Elvis from:17/08/1987 till:07/09/1987 color:dr
LineData =
 at:23/04/1976 color:black layer:back
 at:10/01/1977 color:black layer:back
 at:04/11/1977 color:black layer:back
 at:22/09/1978 color:black layer:back
 at:04/02/1980 color:black layer:back
 at:20/07/1981 color:black layer:back
 at:28/02/1983 color:black layer:back
 at:01/10/1984 color:black layer:back
 at:19/05/1986 color:black layer:back
 at:15/09/1987 color:black layer:back
 at:18/05/1989 color:black layer:back
 at:01/09/1992 color:black layer:back
 at:01/12/1993 color:black layer:back
 at:18/07/1995 color:black layer:back

==สตูดิโออัลบั้ม==
* "ราโมนส์ (อัลบั้ม)|Ramones" (1976)
* "Leave Home" (1977)
* "Rocket to Russia" (1977)
* "Road to Ruin" (1978)
* "End of the Century" (1980)
* "Pleasant Dreams" (1981)
* "Subterranean Jungle" (1983)
* "Too Tough to Die" (1984)
* "Animal Boy" (1986)
* "Halfway to Sanity" (1987)
* "Brain Drain" (1989)
* "Mondo Bizarro" (1992)
* "Acid Eaters" (1994)
* "¡Adios Amigos!" (1995)
== อ้างอิง ==
==บรรณานุกรม==
* Bayles, Martha (1996). "Hole in Our Soul: The Loss of Beauty and Meaning in American Popular Music", University of Chicago Press. ISBN 0-226-03959-5
* Beeber, Steven Lee (2006). "The Heebie-Jeebies at CBGB's: A Secret History of Jewish Punk", Chicago Review Press. ISBN 1-55652-613-X
* Bessman, Jim (1993). "Ramones: An American Band", St. Martin's Press. ISBN 0-312-09369-1
* Colegrave, Stephen, and Chris Sullivan (2005). "Punk: The Definitive Record of a Revolution", Thunder's Mouth Press. ISBN 1-56025-769-5
* Edelstein, Andrew J., and Kevin McDonough (1990). "The Seventies: From Hot Pants to Hot Tubs", Dutton. ISBN 0-525-48572-4
* Isler, Scott, and Ira A. Robbins (1991). "Ramones", in "Trouser Press Record Guide" (4th ed.), ed. Ira A. Robbins, pp.&nbsp;532–34, Collier. ISBN 0-02-036361-3
* Johansson, Anders (2009). "Touched by Style", in "The Hand of the Interpreter: Essays on Meaning after Theory", ed. G. F. Mitrano and Eric Jarosinski, pp.&nbsp;41–60, Peter Lang. ISBN 3-03911-118-3
* Keithley, Joe (2004). "I, Shithead: A Life in Punk", Arsenal Pulp Press. ISBN 1-55152-148-2
* Leigh, Mickey, and Legs McNeil (2009). "I Slept With Joey Ramone: A Family Memoir", Simon & Schuster. ISBN 0-7432-5216-0
* McNeil, Legs, and Gillian McCain (1996). "Please Kill Me: The Uncensored Oral History of Punk" (2d ed.), Penguin. ISBN 0-14-026690-9
* Melnick, Monte A., and Frank Meyer (2003). "On The Road with the Ramones", Sanctuary. ISBN 1-86074-514-8
* Miles, Barry, Grant Scott, and Johnny Morgan (2005). "The Greatest Album Covers of All Time", Collins & Brown. ISBN 1-84340-301-3
* Ramone, Dee Dee, and Veronica Kofman (2000). "Lobotomy: Surviving the Ramones", Thunder's Mouth Press. ISBN 1-56025-252-9
* Ramone, Johnny (2004). "Commando (book)|Commando", Abrams Press. ISBN 978-0-8109-9660-1
* Roach, Martin (2003). "The Strokes: The First Biography of the Strokes", Omnibus Press. ISBN 0-7119-9601-6
* Robb, John (2006). "Punk Rock: An Oral History", Elbury Press. ISBN 0-09-190511-7
* Sandford, Christopher (2006). "McCartney", Century. ISBN 1-84413-602-7
* Savage, Jon (1992). "England's Dreaming: Anarchy, Sex Pistols, Punk Rock, and Beyond", St. Martin's Press. ISBN 0-312-08774-8
* Schinder, Scott, with Andy Schwartz (2007). "Icons of Rock: An Encyclopedia of the Legends Who Changed Music Forever", Greenwood Press. ISBN 0-313-33847-7
* Shirley, Ian (2005). "Can Rock & Roll Save the World?: An Illustrated History of Music and Comics", SAF Publishing. ISBN 978-0946719808
* Spicer, Al (2003). "The Lurkers", in "The Rough Guide to Rock" (3d ed.), ed. Peter Buckley, p.&nbsp;349, Rough Guides. ISBN 1-84353-105-4
* Spitz, Mark, and Brendan Mullen (2001). "We Got the Neutron Bomb: The Untold Story of L.A. Punk", Three Rivers Press. ISBN 0-609-80774-9
* Stim, Richard (2006). "Music Law: How to Run Your Band's Business", Nolo. ISBN 1-4133-0517-2
* Strongman, Phil (2008). "Pretty Vacant: A History of UK Punk", Chicago Review Press. ISBN 1-55652-752-7
* Taylor, Steven (2003). "False Prophet: Field Notes from the Punk Underground", Wesleyan University Press. ISBN 0-8195-6668-3
== แหล่งข้อมูลอื่น ==
*
*
หมวดหมู่:ราโมนส์
หมวดหมู่:กลุ่มดนตรีพังก์ร็อกสัญชาติอเมริกัน
หมวดหมู่:กลุ่มดนตรีที่ก่อตั้งในปี พ.ศ. 2517
หมวดหมู่:วงกลุ่มสี่สัญชาติอเมริกัน
หมวดหมู่:บุคคลจากควีนส์
หมวดหมู่:ศิลปินสังกัดวอร์เนอร์บราเธอร์สเรเคิดส์
หมวดหมู่:ผู้ที่ได้รับรางวัลแกรมมี สาขาศิลปินผู้ประสบความสำเร็จตลอดช่วงชีวิต
หมวดหมู่:กลุ่มดนตรีจากนครนิวยอร์ก